Weinfelden

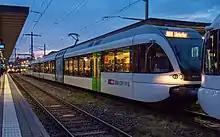
Local trains of Thurbo at Weinfelden railway station

Weinfelden railway station is a terminal station of the Zürich S-Bahn on services S24 and S30. The town is the most significant railway junction in the Canton of Thurgau. Because of its geographic position there are trains to all corners of the Canton, including Frauenfeld and further to Zürich, Kreuzlingen and further to Konstanz in Germany, Romanshorn and Wil.